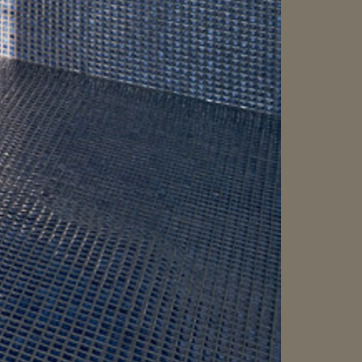
Material: tile